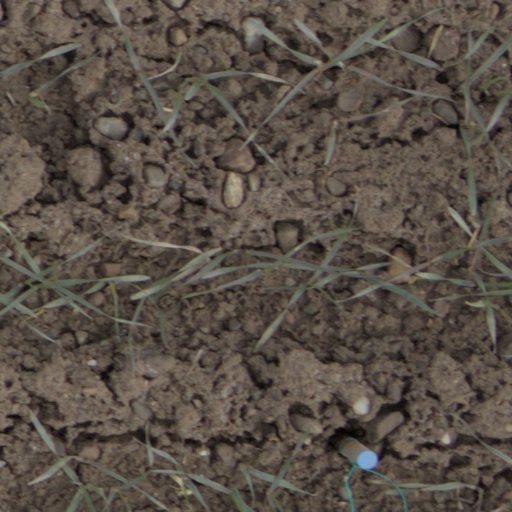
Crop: wheat